Meidaimae Station

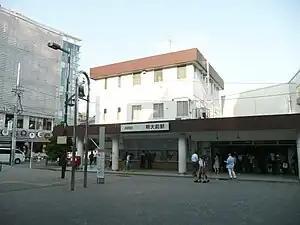
Station entrance, September 2011

is a railway station in Setagaya, Tokyo, Japan, operated by the private railway operator Keio Corporation.